Knight-errant

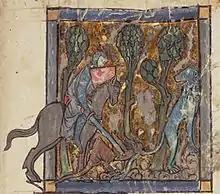
"Yvain rescues the lion", from Garrett MS 125, an illustrated manuscript of Chrétien de Troyes' "Yvain, le Chevalier au Lion", dated to

A knight-errant typically performed all his deeds in the name of a lady, and invoked her name before performing an exploit. In more sublimated forms of knight-errantry, pure moralist idealism rather than romantic inspiration motivated the knight-errant (as in the case of Sir Galahad). Such a knight might well be outside the structure of feudalism, wandering solely to perform noble exploits (and perhaps to find a lord to give his service to), but might also be in service to a king or lord, traveling either in pursuit of a specific duty that his overlord charged him with, or to put down evildoers in general. This quest sends a knight on adventures much like the ones of a knight in search of them, as he happens on the same marvels. In "The Faerie Queene", St. George is sent to rescue Una's parents' kingdom from a dragon, and Guyon has no such quest, but both knights encounter perils and adventures.